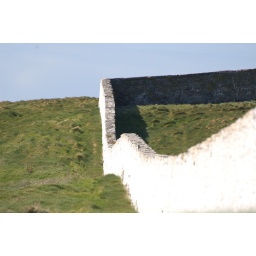
wall around loop head lighthouse 1